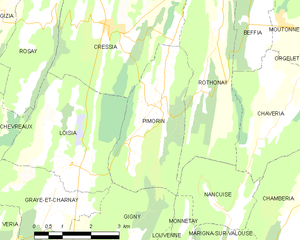
Pimorin est une commune française située dans le département du Jura en région Bourgogne-Franche-Comté. Il n'existe aucun nom officiel pour désigner les habitants de Pimorin. En revanche le nom de moelleux leur était souvent associé. L'orthographe du nom a beaucoup évolué au cours des siècles : Piedmourin, Piémorin, Piedmourain, Pimorain, Puimorin, Pymorain, Pymoran, Pymorin, ou encore Paynmoren